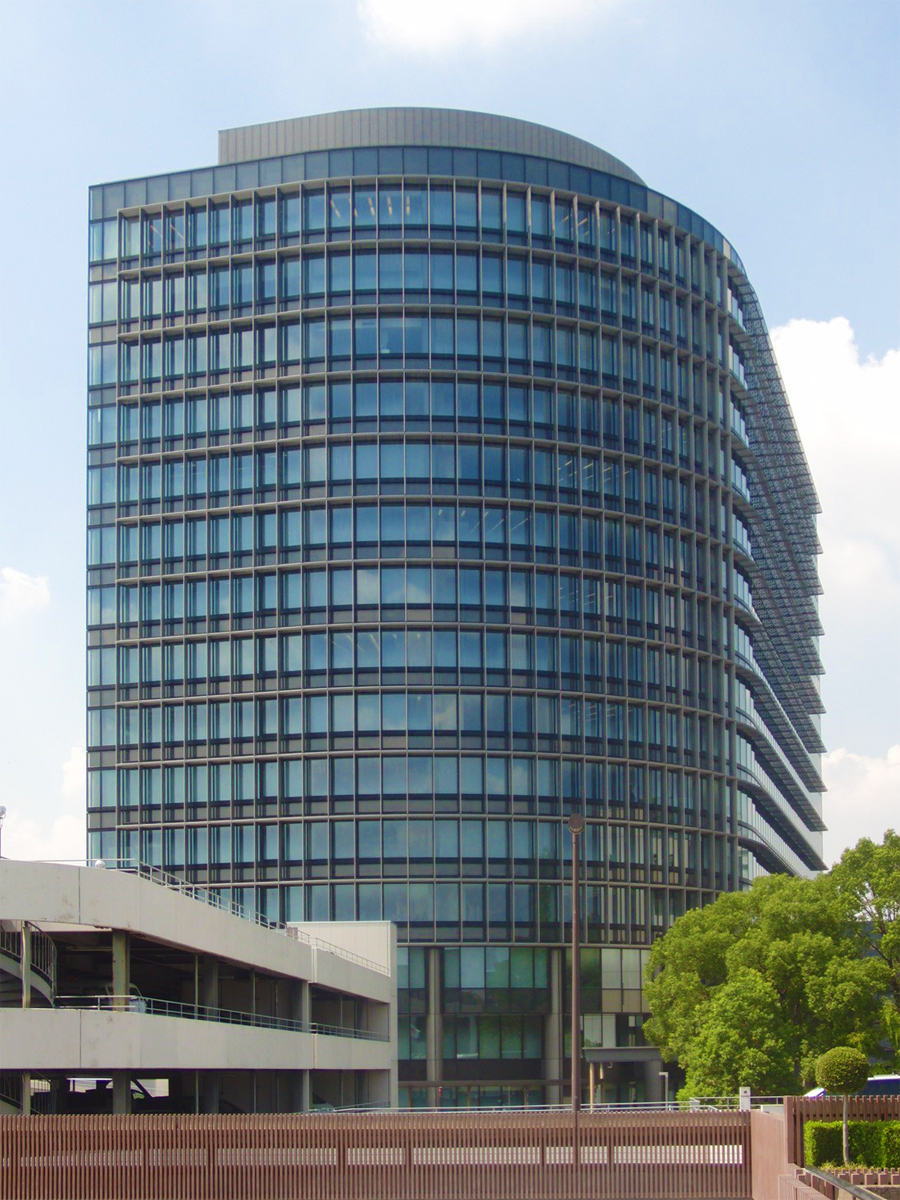
โตโยต้า

| name = โตโยต้า มอเตอร์ คอร์ปอเรชัน
| logo = Toyota.svg
| image = Headquarter of Toyota Motor Corporation 3.JPG
| image_size = 250px
| image_caption = สำนักงานใหญ่โตโยต้า ในเมืองโทโยตะ จังหวัดไอจิ ประเทศญี่ปุ่น
| type = บริษัทมหาชน
unbulleted list
 |
 |
 |

| founder = คิอิจิโร โทโยดะ
| location = โทโยตะ, จังหวัดไอจิ, ประเทศญี่ปุ่น
| area_served = ทั่วโลก
| num_employees = 338,875
| key_people = unbulleted list
 | ทาเกชิ อูจิยามาดะ ()
 | อากิโกะ โทโยดะ ()

| industry = อุตสาหกรรมยานยนต์|ยานยนต์
| products = ยานยนต์, ชิ้นส่วนรถยนต์, เครื่องยนต์, มอเตอร์ไซต์
| services = ธนาคาร, การเงิน, สินเชื่อ
| production = 9,909,440 คัน ("CY 2012")
| subsid = 545
| revenue = 22.064 ล้านล้านเยน (FY 2013)
| operating_income = (FY 2013)
| net_income = (FY 2013)
| equity = (FY 2013)
| market cap = ( 2013)
| homepage = Toyota Global
| intl = yes
โตโยต้า มอเตอร์ คอร์ปอเรชัน (; ) เป็นบริษัทผลิตรถยนต์สัญชาติญี่ปุ่น มีสำนักงานใหญ่ตั้งอยู่ที่เมืองโทโยตะ จังหวัดไอจิ ประเทศญี่ปุ่น ในเดือนมีนาคม 2557 โตโยต้ามีพนักงานในเครือบริษัททั่วโลกรวมแล้วกว่า 338,875 คน และในเดือนพฤศจิกายน 2557 ได้รับการจัดอันดับเป็น "1 ใน 12 บริษัทที่ใหญ่ที่สุดในโลกวัดตามรายได้" และตั้งแต่ปี 2557 เป็นต้นมา โตโยต้ายังเป็นบริษัทผลิตรถยนต์ที่ใหญ่ที่สุดในโลก (วัดตามจำนวนคันผลิต) แซงหน้า โฟล์กสวาเกน|โฟล์กสวาเกน กรุ๊ป และ เจเนรัลมอเตอร์ ซึ่งในปีนั้นโตโยต้ารายงานว่าได้ผลิตรถยนต์คันที่ 200 ล้าน นับแต่ก่อตั้งบริษัท นอกจากนี้ โตโยต้ายังเป็นบริษัทแรกของโลกที่มีกำลังการผลิตรถยนต์เกิน 10 ล้านคันต่อปี และโตโยต้า ยังเป็นบริษัทที่จดทะเบียนในตลาดทุนญี่ปุ่นที่ใหญ่และมีรายได้มากที่สุดของญี่ปุ่น ห่างจากอันดับสองคือ SoftBank กว่าสามเท่าตัว
โตโยต้า มอเตอร์ คอร์ปอเรชัน ได้รับการก่อตั้งโดย คิอิจิโร โทโยดะ ใน พ.ศ. 2480 เป็นการแตกบริษัทออกมาจาก โตโยต้า อินดรัสทรีส์ ซึ่งเป็นบริษัทที่ก่อตั้งโดยบิดาของเขา ซากิจิ โทโยดะ ซึ่งสามปีก่อนหน้าในปี 2477 ในช่วงที่ยังเป็นแผนกหนึ่งในโตโยต้า อินดรัสทรีส์ โตโยต้าก็ได้ผลิตสินค้าอย่างแรกเป็นของตนเองคือ "เครื่องยนต์ Type A" และในปี 2479 ก็ได้ทำการผลิตรถยนต์นั่งส่วนบุคคลคันแรกคือ Toyota AA ในปัจจุบัน โตโยต้า มอเตอร์ คอร์ปอเรชัน ผลิตรถยนต์ภายใต้ 5 เครื่องหมายการค้า อันประกอบด้วย Toyota, ฮีโน่|Hino, เล็กซัส|Lexus, Ranz และ ไซออน (รถยนต์)|Scion และยังถือหุ้น 51.2% ในไดฮัทสุ, ถือหุ้น 16.66% ในFuji Heavy Industries|ฟุจิเฮวี่อินดรัสทรีส์, ถือหุ้น 5.9% ในอีซูซุ และ ถือหุ้น 0.27% ในเทสลามอเตอร์ส|เทสลา นอกจากนี้ยังดำเนินกิจการร่วมค้าผลิตรถยนต์กับอีกสองบริษัทในจีน (GAC Toyota และ Sichuan FAW Toyota Motor), กับหนึ่งบริษัทในอินเดีย (Toyota Kirloskar), กับหนึ่งบริษัทในสาธารณรัฐเช็ค (TPCA) และบริษัทผลิตชิ้นส่วนและอะไหล่อื่นๆอีกมากมาย โตโยต้า มอเตอร์ คอร์ปอเรชัน เป็นส่วนหนึ่งของโตโยต้ากรุ๊ป หนึ่งในเครือบริษัทที่ใหญ่ที่สุดในโลก สำหรับในประเทศไทย "โตโยต้า มอเตอร์ คอร์ปอเรชัน (ประเทศญี่ปุ่น)" เป็นผู้ถือหุ้น 86.43% ในบริษัท "โตโยต้า มอเตอร์ ประเทศไทย"
== รุ่นรถที่มีผลิตในปัจจุบัน ==
| class="wikitable" style="text-align: center; width: 65%"
|-
! colspan="2" rowspan="2" |รุ่น
! rowspan="2" width=7%|Calendar yearintroduced
! colspan="2" |รุ่นปัจจุบัน
! rowspan="2" width=12%|ตลาดหลัก
|-
! width="9%" |Introduction (Toyota model codes|model code)
! width="9%" |Update/Facelift (automotive)|facelift
|-
| colspan="6" |Sedan (automobile)|Sedan/liftback
|-
| ไฟล์:TOYOTA AVALON China (9) (cropped).jpg|200x200pxอวาลอน
! scope="row" |Toyota Avalon|Avalon
| 1994
| 2018 (Toyota Avalon (XX50)|XX50)
| —
| อเมริกาเหนือ และ จีน
|-
|ไฟล์:2022 Toyota Belta Smart (Egypt) front view 03.png|200x200pxเบลต้า
!โตโยต้า เบลต้า|Belta
|2005 (nameplate)
|2021
|—
| ตะวันออกกลาง
|-
|BZ3
! โตโยต้า บีแซด3|bZ3
| 2023
| 2023
| —
| จีน
|-
| ไฟล์:2022 Toyota Camry Hybrid XLE in Midnight Black Metallic, Front Right, 12-25-2021.jpg|200pxCAMRY
! scope="row" |โตโยต้า คัมรี่|Camry
| 1982
| 2017 (Toyota Camry (XV70)|XV70)
| 2020
| ทั่วโลก
|-
| ไฟล์:Toyota Century 3rd generation 2017 Tokyo Motor Show front 1 (cropped).jpg|200pxCENTURY
! โตโยต้า เซ็นจูรี|เซ็นจูรี
| 1967
| 2018 (Toyota Century (G60)|G60)
| —
| ประเทศญี่ปุ่น
|-
| ไฟล์:Toyota Corolla Limousine Monrepos 2019 IMG 1908.jpg|200x200pxCOROLLA/COROLLA ALTIS("Prestige" model)ไฟล์:Toyota Corolla (E210) sedan IMG 4190.jpg|200x200pxCOROLLA/LEVIN("Sporty" model)
! rowspan="3" scope="row" |โตโยต้า โคโรลล่า|Corolla
| 1966
| 2018 (Toyota Corolla (E210)|E210)
| 2022
| ทั่วโลก
|-
| ไฟล์:FAW Toyota Allion For Guangzhou Auto Show 2020 (cropped).jpg|200pxALLION
| rowspan="2" | 2021
| rowspan="2" | 2021 (Toyota Corolla (E210)|E210)
| rowspan="2" | —
| rowspan="2" | จีน
|-
| ไฟล์:GAC Toyota Levin GT For Guangzhou Auto Show 2020 (cropped).jpg|200pxLEVIN GT
|-
| ไฟล์:2022 Toyota Crown Crossover RS Advanced 4WD 2.4 5AA-TZSH35 (20220827).jpg|200pxCROWN
! โตโยต้า คราวน์|Crown
| 1955
| 2022 (Toyota Crown (S235)|S235)
| —
| ญี่ปุ่น
|-
| ไฟล์:Toyota Etios 1.5 XLS Sedan 2019.jpg|200pxETIOS
! scope="row" |Toyota Etios|Etios
| 2010
| 2010 (Toyota Etios|AK10)
| 2016
| อเมริกากลาง (LaTAM)
|-
| ไฟล์:Toyota Mirai (JPD20) IMG 5303.jpg|200pxMIRAI
! scope="row" |Toyota Mirai|Mirai
| 2014
| 2020 (Toyota Mirai#JPD20|JPD20)
| —
| ทั่วโลก
|-
| ไฟล์:2018 Toyota Prius (facelift).jpg|200pxPRIUS
! scope="row" |โตโยต้า พริอุส|Prius
| 1997
| 2015 (Toyota Prius (XW50)|XW50)
| 2018
| ทั่วโลก
|-
| ไฟล์:Toyota Vios IMG001 (cropped).jpg|200pxไฟล์:2022 Toyota Yaris Ativ Premium Luxury (Thailand) front view.png|200pxVIOS/YARIS SEDAN
! scope="row" |โตโยต้า วีออส|Vios/โตโยต้า ยาริส|Yaris
| 2002
| 2013 (โตโยต้า ยาริส (XP150)|XP150)2022 (โตโยต้า ยาริส (AC100)|AC100)
| 2020 (XP150)
| ลงทุนในตลาดเกิดใหม่ใน เอเชีย, แอฟริกา และ อเมริกากลาง
|-
| colspan="6" |Hatchback
|-
| ไฟล์:2021 Toyota Agya 1.2 G (Indonesia) front view 02.jpg|200pxAGYA/WIGO
! scope="row" |Toyota Agya|Agya
| 2013
| 2013 (Toyota Agya|B100)
| 2020
| อาเซียน
|-
| ไฟล์:Toyota AQUA X 2WD (6AA-MXPK11-AHXNB) front.jpg|200pxAQUA
! scope="row" |Toyota Aqua|Aqua
| 2011
| 2021 (Toyota Aqua|XP210)
|—
| ญี่ปุ่น
|-
| ไฟล์:2019 Toyota Corolla Icon Tech VVT-i Hybrid 1.8.jpg|200pxCOROLLA
! Toyota Corolla|Corolla
| 1966
| 2018 (Toyota Corolla (E210)|E210)
| rowspan="2" | 2022
| ทั่วโลก
|-
| ไฟล์:2022 Toyota GR Corolla RZ (Japan) front view.png|200pxGR COROLLA
! Toyota GR Corolla|GR Corolla
| 2022
| 2022 (Toyota Corolla (E210)|E210)
| ทั่วโลก
|-
| ไฟล์:2013 Toyota Etios Valco E (Indonesia) front view.jpg|200pxETIOS"Pre-facelift model pictured"
! scope="row" |Toyota Etios|Etios
| 2011
| 2011 (Toyota Etios|AK10)
| 2016
| อเมริกากลาง
|-
| ไฟล์:Toyota Glanza 2022 Facelift.jpg|200x200pxSTARLET
! scope="row" |โตโยต้า สตาร์เล็ต|Starlet
| 2019
| 2022
| —
| อินเดีย และ แอฟริกา
|-
| ไฟล์:Toyota Passo MODA"G package"2WD (DBA-M700A-GBSE) front (cropped).jpg|200pxPASSO
! Toyota Passo|Passo
| 2004
| 2016 (Toyota Passo (M700)|M700)
| 2018
| ญี่ปุ่น
|-
| ไฟล์:2021 Toyota Yaris Sport Premium (Two-Tone).jpg|200pxYARIS (Asia/Latin America/Africa)
! scope="row" |โตโยต้า ยาริส (XP150)|Yaris (XP150)
| 2013
| 2013 (โตโยต้า ยาริส (XP150)|XP150)
| 2020
| ลงทุนในตลาดเกิดใหม่ใน เอเชีย, แอฟริกา และ อเมริกากลาง
|-
| ไฟล์:2020 Toyota Yaris Design HEV CVT 1.5 Front.jpg|200pxYARIS (Europe/Japan/)
!โตโยต้า ยาริส|Yaris (XP210)
| 1999
| rowspan="2" |2020 (Toyota Yaris (XP210)|XP210)
| rowspan="2" |—
| ประเทศญี่ปุ่น, ยุโรป และ ออสเตรเลีย
|-
| ไฟล์:Toyota GR Yaris (XP21) – f 03052021.jpg|200pxGR YARIS
!โตโยต้า ยาริส|GR Yaris
| 2020
|ทั่วโลก (ยกเว้น อเมริกาเหนือ)
|-
| colspan="6" |Station wagon
|-
| ไฟล์:Toyota Corolla Touring Sports Hybrid (E210) IMG 2661.jpg|200pxCOROLLA TOURING/TOURING SPORTS
! scope="row" |โตโยต้า โคโรลล่า|Corolla
| 1966
| 2018 (Toyota Corolla (E210)|E210)
| 2022
| ยุโรป และ ญี่ปุ่น
|-
| colspan="6" |Sport utility vehicle|SUV/Crossover (automobile)|crossover
|-
| ไฟล์:2014 Toyota 4Runner Limited 4.0L front (2) 4.20.19.jpg|200px4RUNNER
! scope="row" |Toyota 4Runner|4Runner
| 1984
| 2009 (Toyota 4Runner (N280)|N280)
| 2013
| อเมริกาเหนือ
|-
| ไฟล์:Toyota Aygo X 1X7A0063.jpg|200pxAYGO X
! scope="row" |Toyota Aygo X|Aygo X
| 2022
| 2022 (Toyota Aygo X|AB70)
| —
| ยุโรป
|-
| ไฟล์:2022 Hakone Ekiden Headquarter car bZ4X (cropped).jpg|200x200pxbZ4X
! scope="row" |Toyota bZ4X|bZ4X
| 2022
| 2022 (Toyota bZ4X|EA10)
| —
| ทั่วโลก
|-
| ไฟล์:Toyota-30 (49833426687) (cropped).jpg|200pxC-HR/IZOA
! scope="row" |โตโยต้า ซี-เอชอาร์|C-HR
| 2016
| 2016 (Toyota C-HR|AX10)
| 2019
| ทั่วโลก
|-
| ไฟล์:2021 Toyota Corolla Cross Hybrid SEG (Colombia) front view 01.png|200px|Alt=COROLLA CROSS
! rowspan="2" scope="row" |โตโยต้า โคโรลล่า ครอส|Corolla Cross
| 2020
| 2020 (Toyota Corolla Cross|XG10)
| —
| ทั่วโลก
|-
|ไฟล์:Toyota Frontlander In Guangzhou Auto Show 2021 (cropped).jpg|200px|Alt=FRONTLANDER
|2021
|2021 (Toyota Corolla Cross|XG10)
|—
| จีน
|-
| ไฟล์:2011 Toyota FJ Cruiser (GSJ15R) wagon (2011-11-08) 01.jpg|200pxFJ CRUISER
! scope="row" |Toyota FJ Cruiser|FJ Cruiser
| 2010
| 2010 (Toyota FJ Cruiser|XJ10)
| —
| ตะวันออกกลาง
|-
| ไฟล์:2021 Toyota Fortuner 4.0 SRV 4x4 (Colombia) front view.png|200pxFORTUNER/SW4
! scope="row" |โตโยต้า ฟอร์จูนเนอร์|Fortuner
| 2005
| 2015 (Toyota Fortuner (AN150)|AN150/AN160)
| 2020
| ทั่วโลก (ยกเวัน ญี่ปุ่น, ยุโรป, จีน และ อเมริกาเหนือ)
|-
| ไฟล์:Toyota_HARRIER_G_4WD.jpg|200pxHARRIER
! Toyota Harrier|Harrier
| 1997
| rowspan="2" | 2020 (Toyota Harrier (XU80)|XU80)
| rowspan="2" | —
| ญี่ปุ่น
|-
| ไฟล์:2021 Toyota Venza XLE, front 4.1.21.jpg|200pxVENZA
! scope="row" |Toyota Venza|Venza
| 2008
| อเมริกาเหนือ และ จีน
|-
| ไฟล์:2020_Toyota_Highlander_XLE_AWD,_front_(2)_6.6.20.jpg|200pxHIGHLANDER/KLUGER
! โตโยต้า คราวน์|Highlander
| 2000
| 2019 (Toyota Highlander (XU70)|XU70)
| —
| North America, Australasia and Europe
|-
| ไฟล์:2015_Toyota_Land_Cruiser_(VDJ76R)_GXL_5-door_wagon_(19039611238).jpg|200pxLAND CRUISER(off-road oriented)
! scope="row" |สงครามโตโยตา|Land Cruiser (J70)
| rowspan="2" |1951
| 1984 (Toyota Land Cruiser (J70)|J70)
| 1999
| ตะวันออกกลาง, แอฟริกา และ ออสเตรเลีย
|-
| ไฟล์:2021 Toyota Land Cruiser 300 3.4 ZX (Colombia) front view 02.png|200pxLAND CRUISER(comfort oriented)
! สงครามโตโยตา|Land Cruiser (J300)
| 2021 (Toyota Land Cruiser (J300)|J300)
| —
| ทั่วโลก (ยกเวัน ยุโรป และ อเมริกาเหนือ)
|-
| ไฟล์:2018 Toyota Land Cruiser Prado (GDJ150R) GXL wagon (2018-08-06) 01.jpg|200pxLAND CRUISER PRADO
! scope="row" |สงครามโตโยตา|Land Cruiser Prado
| 1984
| 2009 (Toyota Land Cruiser Prado (J150)|J150)
| 2017
| ทั่วโลก (ยกเวัน อเมริกาเหนือ)
|-
| ไฟล์:2021 Toyota Raize 1.0T G (Indonesia) front view.jpg|200pxRAIZE
! Toyota Raize|Raize
| 2019
| 2019 (Toyota Raize|A200)
| —
| ญี่ปุ่น, อาเซียน และ อื่นๆ
|-
| ไฟล์:2019 Toyota RAV4 Excel HEV CVT 2.5 Front.jpg|200x200pxRAV4
! scope="row" |Toyota RAV4|RAV4
| 1994
| 2018 (Toyota RAV4 (XA50)|XA50)
| 2021
| ทั่วโลก
|-
| ไฟล์:Toyota Wildlander IMG001 (cropped).jpg|200pxWILDLANDER
! Toyota Wildlander|Wildlander
| 2020
| 2020 (Toyota RAV4 (XA50)|XA50)
| —
| จีน
|-
| ไฟล์:2018 Toyota Rush 1.5S (cropped).jpg|200pxRUSH
! scope="row" |Toyota Rush|Rush
| 2006
| 2017 (Daihatsu Terios#F800|F800/F850)
| —
| อาเซียน
|-
| ไฟล์:2023 Toyota Sequoia (cropped).jpg|200x200pxSEQUOIA
! scope="row" |Toyota Sequoia|Sequoia
| 2001
| 2022 (Toyota Sequoia (XK80)|XK80)
| —
| North America and others
|-
| ไฟล์:2021 Toyota Urban Cruiser Mid (India) front view.png|200pxURBAN CRUISER
! scope="row" |Toyota Urban Cruiser (2020)|Urban Cruiser
| 2020
| 2020
| —
| India and Africa
|-
| ไฟล์:2022 Toyota Yaris Cross XLS Hybrid (Colombia) front view.jpg|200px|Alt=YARIS CROSS
! Toyota Yaris Cross|Yaris Cross
| 2020
| 2020 (Toyota Yaris Cross|XP210)
| —
| ญี่ปุ่น, ยุโรป และ ออสเตรเลีย
|-
| colspan="6" |Minivan|MPV/minivan
|-
| ไฟล์:2018 Toyota Alphard (facelift) 01.jpg|200pxALPHARD
! rowspan="2" | Toyota Alphard|Alphard
| 2002
| rowspan="2" |2015 (Toyota Alphard (AH30)|AH30)
| rowspan="2" |2017
| rowspan="2" | ญี่ปุ่น, จีน, อาเซียน และ อื่นๆ
|-
| ไฟล์:2019 Toyota Vellfire hybrid.jpg|200pxVELLFIRE
| 2008
|-
| ไฟล์:2022 Toyota Avanza 1.5 G Toyota Safety Sense W101RE (20220403).jpg|200pxAVANZA
! Toyota Avanza|Avanza
| 2003
| 2021 (Toyota Avanza (W100)|W100)
| —
| rowspan="2" | ลงทุนในตลาดเกิดใหม่ใน เอเชีย, แอฟริกา และ อเมริกากลาง
|-
|ไฟล์:2021 Toyota Veloz 1.5 Q (Indonesia) front view.jpg|200x200pxVELOZ
!Toyota Veloz|Veloz
|2021
|2021 (Toyota Veloz (W100)|W100/W150)
|—
|-
| ไฟล์:2021 Toyota Calya 1.2 G front view.jpg|200pxCALYA
! Toyota Calya|Calya
| 2016
| 2016 (Daihatsu Sigra#B400|B400)
| 2019
| อินโดนีเซีย
|-
| ไฟล์:2022 Toyota Kijang Innova 2.4 G GUN142R (20220302).jpg|200x200pxINNOVA/KIJANG INNOVA
! Toyota Innova|Innova
| 2004
| 2015 (Toyota Innova (AN140)|AN140)
| 2020
| อาเซียน, อินเดีย และ อื่นๆ
|-
| ไฟล์:Toyota NOAH Z 2WD (6BA-MZRA90W-APXQH) front.jpg|200pxNOAH
! Toyota Noah|Noah
| rowspan="2" | 2001
| rowspan="2" | 2022 (Toyota Noah (R90)|R90)
| rowspan="2" |–
| rowspan="2" | ญี่ปุ่น และ อื่นๆ
|-
| ไฟล์:Toyota VOXY HYBRID S-G 2WD・7-Seater (6AA-ZWR90W-BPXSB) front.jpg|200pxVOXY
! Toyota Voxy|Voxy
|-
| ไฟล์:The frontview of Toyota ROOMY G 4WD (5BA-M910A-GBGE).jpg|200pxROOMY
! Toyota Roomy|Roomy
| 2016
| 2016 (Toyota Roomy|M900)
| 2020
| ญี่ปุ่น
|-
|ไฟล์:2022 Toyota Rumion Smart (Egypt) front view 03.png|200x200pxRUMION
!Toyota Rumion|Rumion
|2021
|2021
|—
| แอฟริกา
|-
| ไฟล์:2021 Toyota Sienna Hybrid Limited, front 1.14.21.jpg|200pxSIENNA/GRANVIA
! Toyota Sienna|Sienna
| 1997
| 2020 (Toyota Sienna (XL40)|XL40)
| —
| อเมริกาเหนือ และ จีน
|-
| ไฟล์:2017 Toyota ProAce Verso Shuttle Li Diesel 2.0.jpg|200pxPROACE VERSO
! Toyota ProAce Verso|ProAce Verso
| 2017
| 2017
| —
| Europe
|-
| ไฟล์:Toyota ProAce City IMG 3777.jpg|200pxPROACE CITY VERSO
! Toyota ProAce City Verso|ProAce City Verso
| 2019
| 2019
| —
| Europe
|-
| ไฟล์:Toyota SIENTA G Cuero (DBA-NSP170G-MWXUB) front (cropped).jpg|200pxSIENTA
! Toyota Sienta|Sienta
| 2003
| 2015 (Toyota Sienta (XP170)|XP170)
| 2018
| ญี่ปุ่น และ อาเซียน
|-
| colspan="6" |Van
|-
| ไฟล์:2017 Toyota HiAce (TRH201R) LWB van (2018-10-01) 01.jpg|200pxHIACE (H200)
! rowspan="3" |โตโยต้า ไฮเอซ|HiAce
| rowspan="3" |1967
| 2004 (Toyota HiAce (H200)|H200)
| 2013
| ญี่ปุ่น และ อาเซียน
|-
| ไฟล์:2020 Toyota HiAce (front).jpg|200pxHIACE (H300)
| rowspan="2" |2019 (Toyota GranAce|H300)
| rowspan="2" |—
| ทั่วโลก (ยกเวัน ญี่ปุ่น, ยุโรป และ อเมริกาเหนือ)
|-
| ไฟล์:2019 Toyota Granvia Premium (front).jpg|200px
| เอเชีย-แปซิฟิค
|-
| ไฟล์:2018 Toyota Proace Comfort 1.6 Front.jpg|200pxPROACE
! scope="row" |Toyota ProAce|ProAce
| 2013
| 2016
| —
| ยุโรป
|-
| ไฟล์:Toyota ProAce City IMG 3780.jpg|200pxPROACE CITY
! scope="row" |Toyota ProAce City|ProAce City
| 2019
| 2019
| —
| ยุโรป
|-
| ไฟล์:Toyota PROBOX DX (NSP160V) front (cropped).JPG|200pxPROBOX
! Toyota Probox|Probox
| 2002
| 2002 (Toyota Probox|XP160)
| 2014
| ญี่ปุ่น
|-
| ไฟล์:Toyota TOWNACE DX 2WD (5BF-S403M-ZQDFJD) front.jpg|200pxTOWNACE
! Toyota TownAce|TownAce
| 1976
| 2008 (Toyota TownAce (S400)|S400)
| 2020
| ญี่ปุ่น
|-
| colspan="6" |Pickup truck
|-
| ไฟล์:2021 Toyota Hilux Invincible D-4D 4WD 2.4.jpg|200pxHILUX
! Toyota Hilux|Hilux
| 1968
| 2015 (Toyota Hilux (AN120)|AN120)
| 2020
| ทั่วโลก (ยกเว้น อเมริกาเหนือ)
|-
| ไฟล์:Toyota Land Cruiser 16.09.20 JM (3) (cropped).jpg|200pxLAND CRUISER (pickup)
! สงครามโตโยตา|Land Cruiser (J70)
| 1951
| 1984 (Toyota Land Cruiser (J70)|J70)
| 1999
| ตะวันออกกลาง, แอฟริกา และ ออสเตรเลีย
|-
| ไฟล์:2016 Toyota Tacoma TRD Sport Access Cab 3.5L front 5.14.19.jpg|200pxTACOMA
! scope="row" |โตโยต้า ไฮลักซ์|Tacoma
| 1995
| 2016 (Toyota Tacoma (N300)|N300)
| 2019
| อเมริกาเหนือ
|-
| ไฟล์:2022 Toyota Tundra Limited in Celestial Silver Metallic, Front Left, 12-25-2021.jpg|200pxTUNDRA
! scope="row" |Toyota Tundra|Tundra
| 2000
| 2021 (Toyota Tundra (XK70)|XK70)
| —
| อเมริกาเหนือ
|-
| ไฟล์:Toyota TOWNACE TRUCK DX 2WD・5MT (5BF-S403U-TMRFJD) front (cropped).jpg|200pxTOWNACE
! Toyota TownAce|TownAce
| 1976
| 2008 (Toyota TownAce (S400)|S400)
| 2020
| ญี่ปุ่น และ ไต้หวัน
|-
| colspan="6" |Sports car
|-
| ไฟล์:2022 Toyota GR86 Premium in Halo, Front Right, 04-10-2022.jpg|200pxGR86
! Toyota 86|GR86
| 2012
| 2021 (Toyota 86#ZN8|ZN8)
| —
| ทั่วโลก
|-
| ไฟล์:2020 Toyota GR Supra (United States).png|200pxSUPRA
! Toyota Supra|Supra
| 1978
| 2019 (Toyota Supra (J29/DB)|J29)
| 2022
| ทั่วโลก
|-
| colspan="6" |Kei car (passenger)
|-
| ไฟล์:Toyota C+pod G RMV12.jpg|200pxC+POD
! Toyota C+pod|C+pod
| 2020
| 2020 (Toyota C+pod|RMV12)
| —
| ญี่ปุ่น
|-
| ไฟล์:7-Eleven EV.JPG|200pxCOMS
! Toyota COMS|COMS
| 2000
| 2012
| —
| ญี่ปุ่น
|-
| ไฟล์:Toyota COPEN GR SPORT (3BA-LA400A) front (cropped).jpg|200pxCOPEN GR SPORT
! Toyota Copen|Copen GR Sport
| 2019
| 2019 (Toyota Copen|LA400)
| —
| ญี่ปุ่น
|-
| ไฟล์:Toyota Pixis Epoch L 4WD.jpg|200pxPIXIS EPOCH
! Toyota Pixis Epoch|Pixis Epoch
| 2011
| 2017 (Toyota Pixis Epoch (LA350)|LA350)
| —
| ญี่ปุ่น
|-
| ไฟล์:Toyota PIXIS JOY F G Turbo"SA II" (DBA-LA250A-GBVZ) front (cropped).jpg|200pxPIXIS JOY
! Toyota Pixis Joy|Pixis Joy
| 2016
| 2016 (Toyota Pixis Joy|LA250)
| 2017
| ญี่ปุ่น
|-
| ไฟล์:Toyota PIXIS MEGA G Turbo"SA III"2WD (DBA-LA700A) front.jpg|200pxPIXIS MEGA
! Toyota Pixis Mega|Pixis Mega
| 2015
| 2015 (Toyota Pixis Mega|LA700)
| 2016
| ญี่ปุ่น
|-
| colspan="6" |Kei car (commercial)
|-
| ไฟล์:Toyota・Pixis-Truck Standard Part-time 4WD S510U.jpg|200pxPIXIS TRUCK"Pre-2021 model pictured"
! Toyota Pixis Truck|Pixis Truck
| 2011
| 2014 (Toyota Pixis Truck (S500)|S500)
| 2021
| ญี่ปุ่น
|-
| ไฟล์:Toyota PIXIS VAN CRUISE"SA III"2WD (EBD-S321M-ZQGF) front.jpg|200pxPIXIS VAN"Previous generation pictured"
! Toyota Pixis Van|Pixis Van
| 2011
| 2021 (Daihatsu Hijet#S700|S700)
| —
| ญี่ปุ่น
|-
| colspan="6" |Heavy commercial vehicle
|-
| ไฟล์:Toyota Coaster EX XZB70.jpg|200pxCOASTER
! scope="row" |Toyota Coaster|Coaster
| 1969
| 2017 (Toyota Coaster (B60)|B60/B70)
| N/A
| ทั่วโลก
|-
| ไฟล์:Toyota-DynaU700.JPG|200pxDYNA
! scope="row" |Toyota Dyna|Dyna
| 1959
| 2011
| —
| Global
|-
| ไฟล์:Toyota Sora fuel cell bus 2017 Tokyo Motor Show front.jpg|200pxSORA
! scope="row" | Toyota Sora|Sora
| 2018
| 2018
| —
| ญี่ปุ่น
|-
| colspan="6" |Taxicab|Taxi
|-
| ไฟล์:Hinomaru Limousine 393 Toyota JPN Taxi.jpg|200pxJPN TAXI
! Toyota JPN Taxi|JPN Taxi
| 2017
| 2017 (Toyota JPN Taxi|NTP10)
| —
| ญี่ปุ่น และ อื่น ๆ
|-
! colspan="2" rowspan="2" |Model
! rowspan="2" width=7%|Calendar yearintroduced
! colspan="2" |Current model
! rowspan="2" width=12%|Main markets
|-
! colspan="2" |Current model
|
== อ้างอิง ==
== แหล่งข้อมูลอื่น ==
* เว็บไซต์บริษัท โตโยต้ามอเตอร์ ประเทศญี่ปุ่น
* บริษัทโตโยต้า มอเตอร์ ประเทศไทย จำกัด
* เว็บไซต์อีโตโยต้าคลับ ชุมชนของคนรักรถ
หมวดหมู่:โตโยต้า|
หมวดหมู่:ตราสินค้ารถยนต์
หมวดหมู่:บริษัทรถยนต์
หมวดหมู่:บริษัทของญี่ปุ่น
หมวดหมู่:บริษัทที่ก่อตั้งในปี พ.ศ. 2480
หมวดหมู่:บริษัทนานาชาติที่มีสำนักงานใหญ่อยู่ที่ญี่ปุ่น
หมวดหมู่:ผู้ผลิตยานพาหนะทหาร
หมวดหมู่:บริษัทจดทะเบียนในตลาดหลักทรัพย์โตเกียว